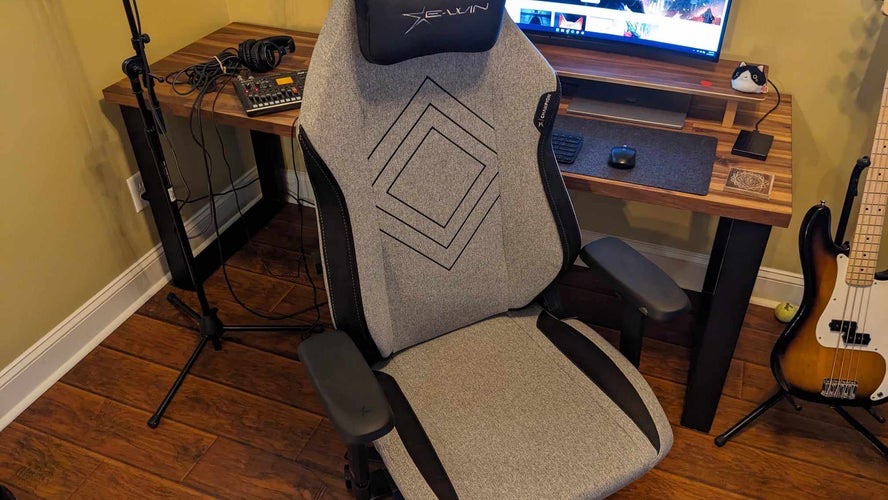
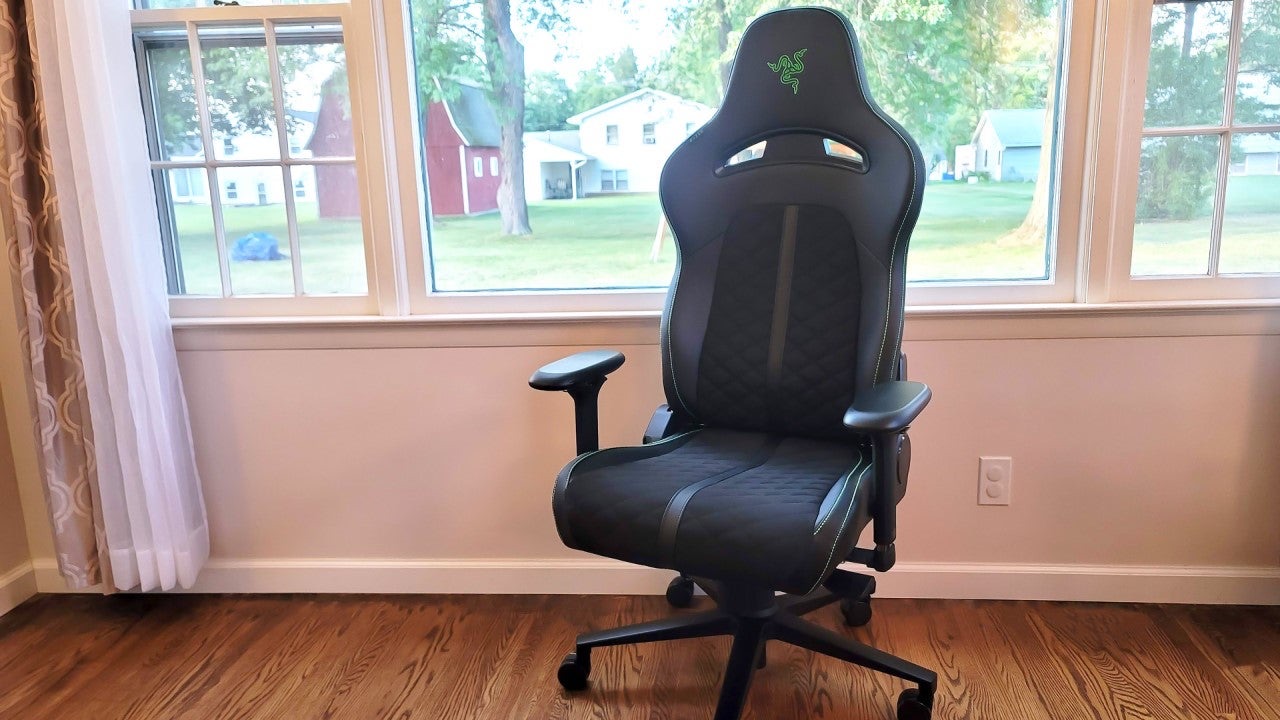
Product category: items_chair
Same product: no